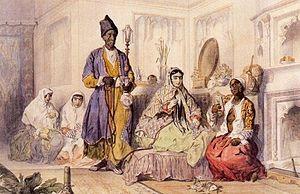
Ignace Xavier Hommaire de Hell, né à Altkirch le 24 novembre 1812, mort à Ispahan le 29 août 1848, est un ingénieur, géologue et géographe français du XIXᵉ siècle, connu pour ses voyages en Asie occidentale et en Russie méridionale.